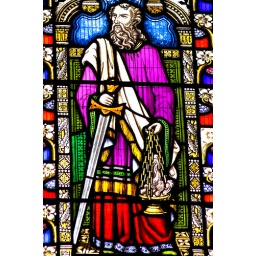
Part of a stained glass window in Winchester Cathedral